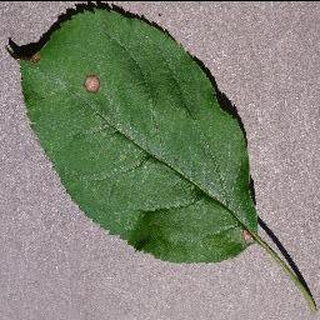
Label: apple_black_rot